Jurassic Park: The Ride

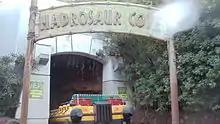
Hadrosaur cove

The raft went up a small lift hill, followed by a small plunge. As the raft entered the main gate into Ultrasaur Lagoon, a mother "Ultrasaurus" and her young were seen eating plants and communicating with each other. A pair of "Psittacosaurus" also grazed and hid in the tall grass. The raft then moved behind a waterfall and entered Stegosaur Springs, where riders see an adult "Stegosaurus" and its young. Two "Compsognathus" were fighting over an empty popcorn box before the raft enters Hadrosaur Cove, where a "Parasaurolophus" popped up and sprayed water at riders. An announcement was heard from Jurassic Park Animal Control, saying that the "Parasaurolophus" had thrown the raft off-course and caused it to enter the raptor containment area, which riders could see had been heavily damaged.